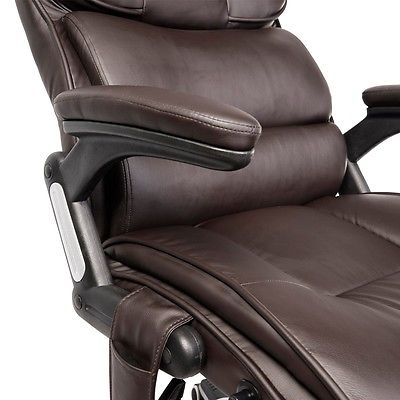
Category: chair